Maruja Bustamante

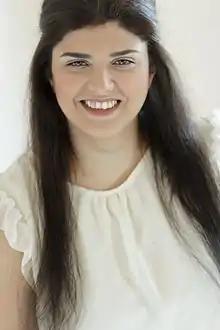
Maruja Bustamante

Maruja Bustamante, born in 1978 in Buenos Aires, is an actress of TV, cinema, theater, playwright, and lives in Buenos Aires.